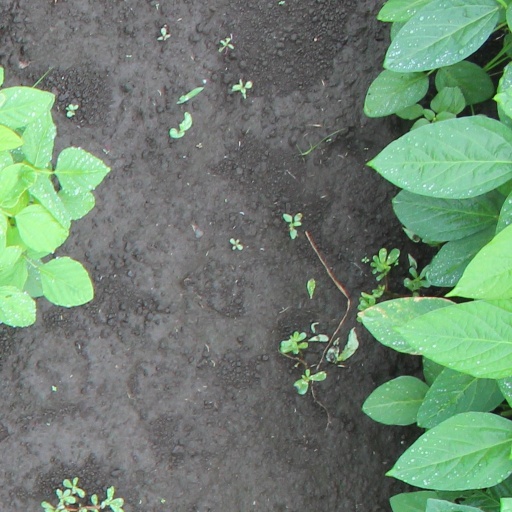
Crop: soybean